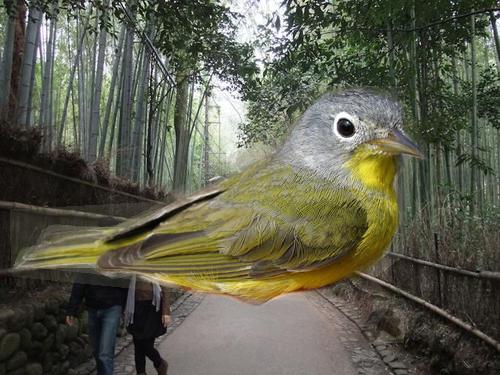
Bird species: Nashville_Warbler
Bird type: landbird
Background: land